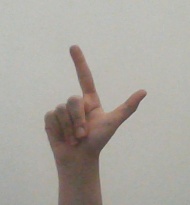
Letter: laam